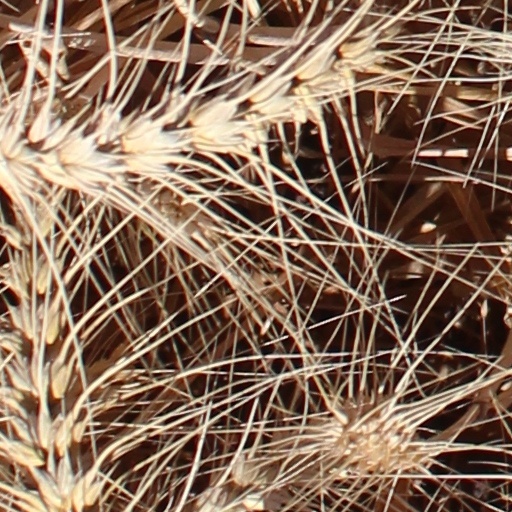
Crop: wheat